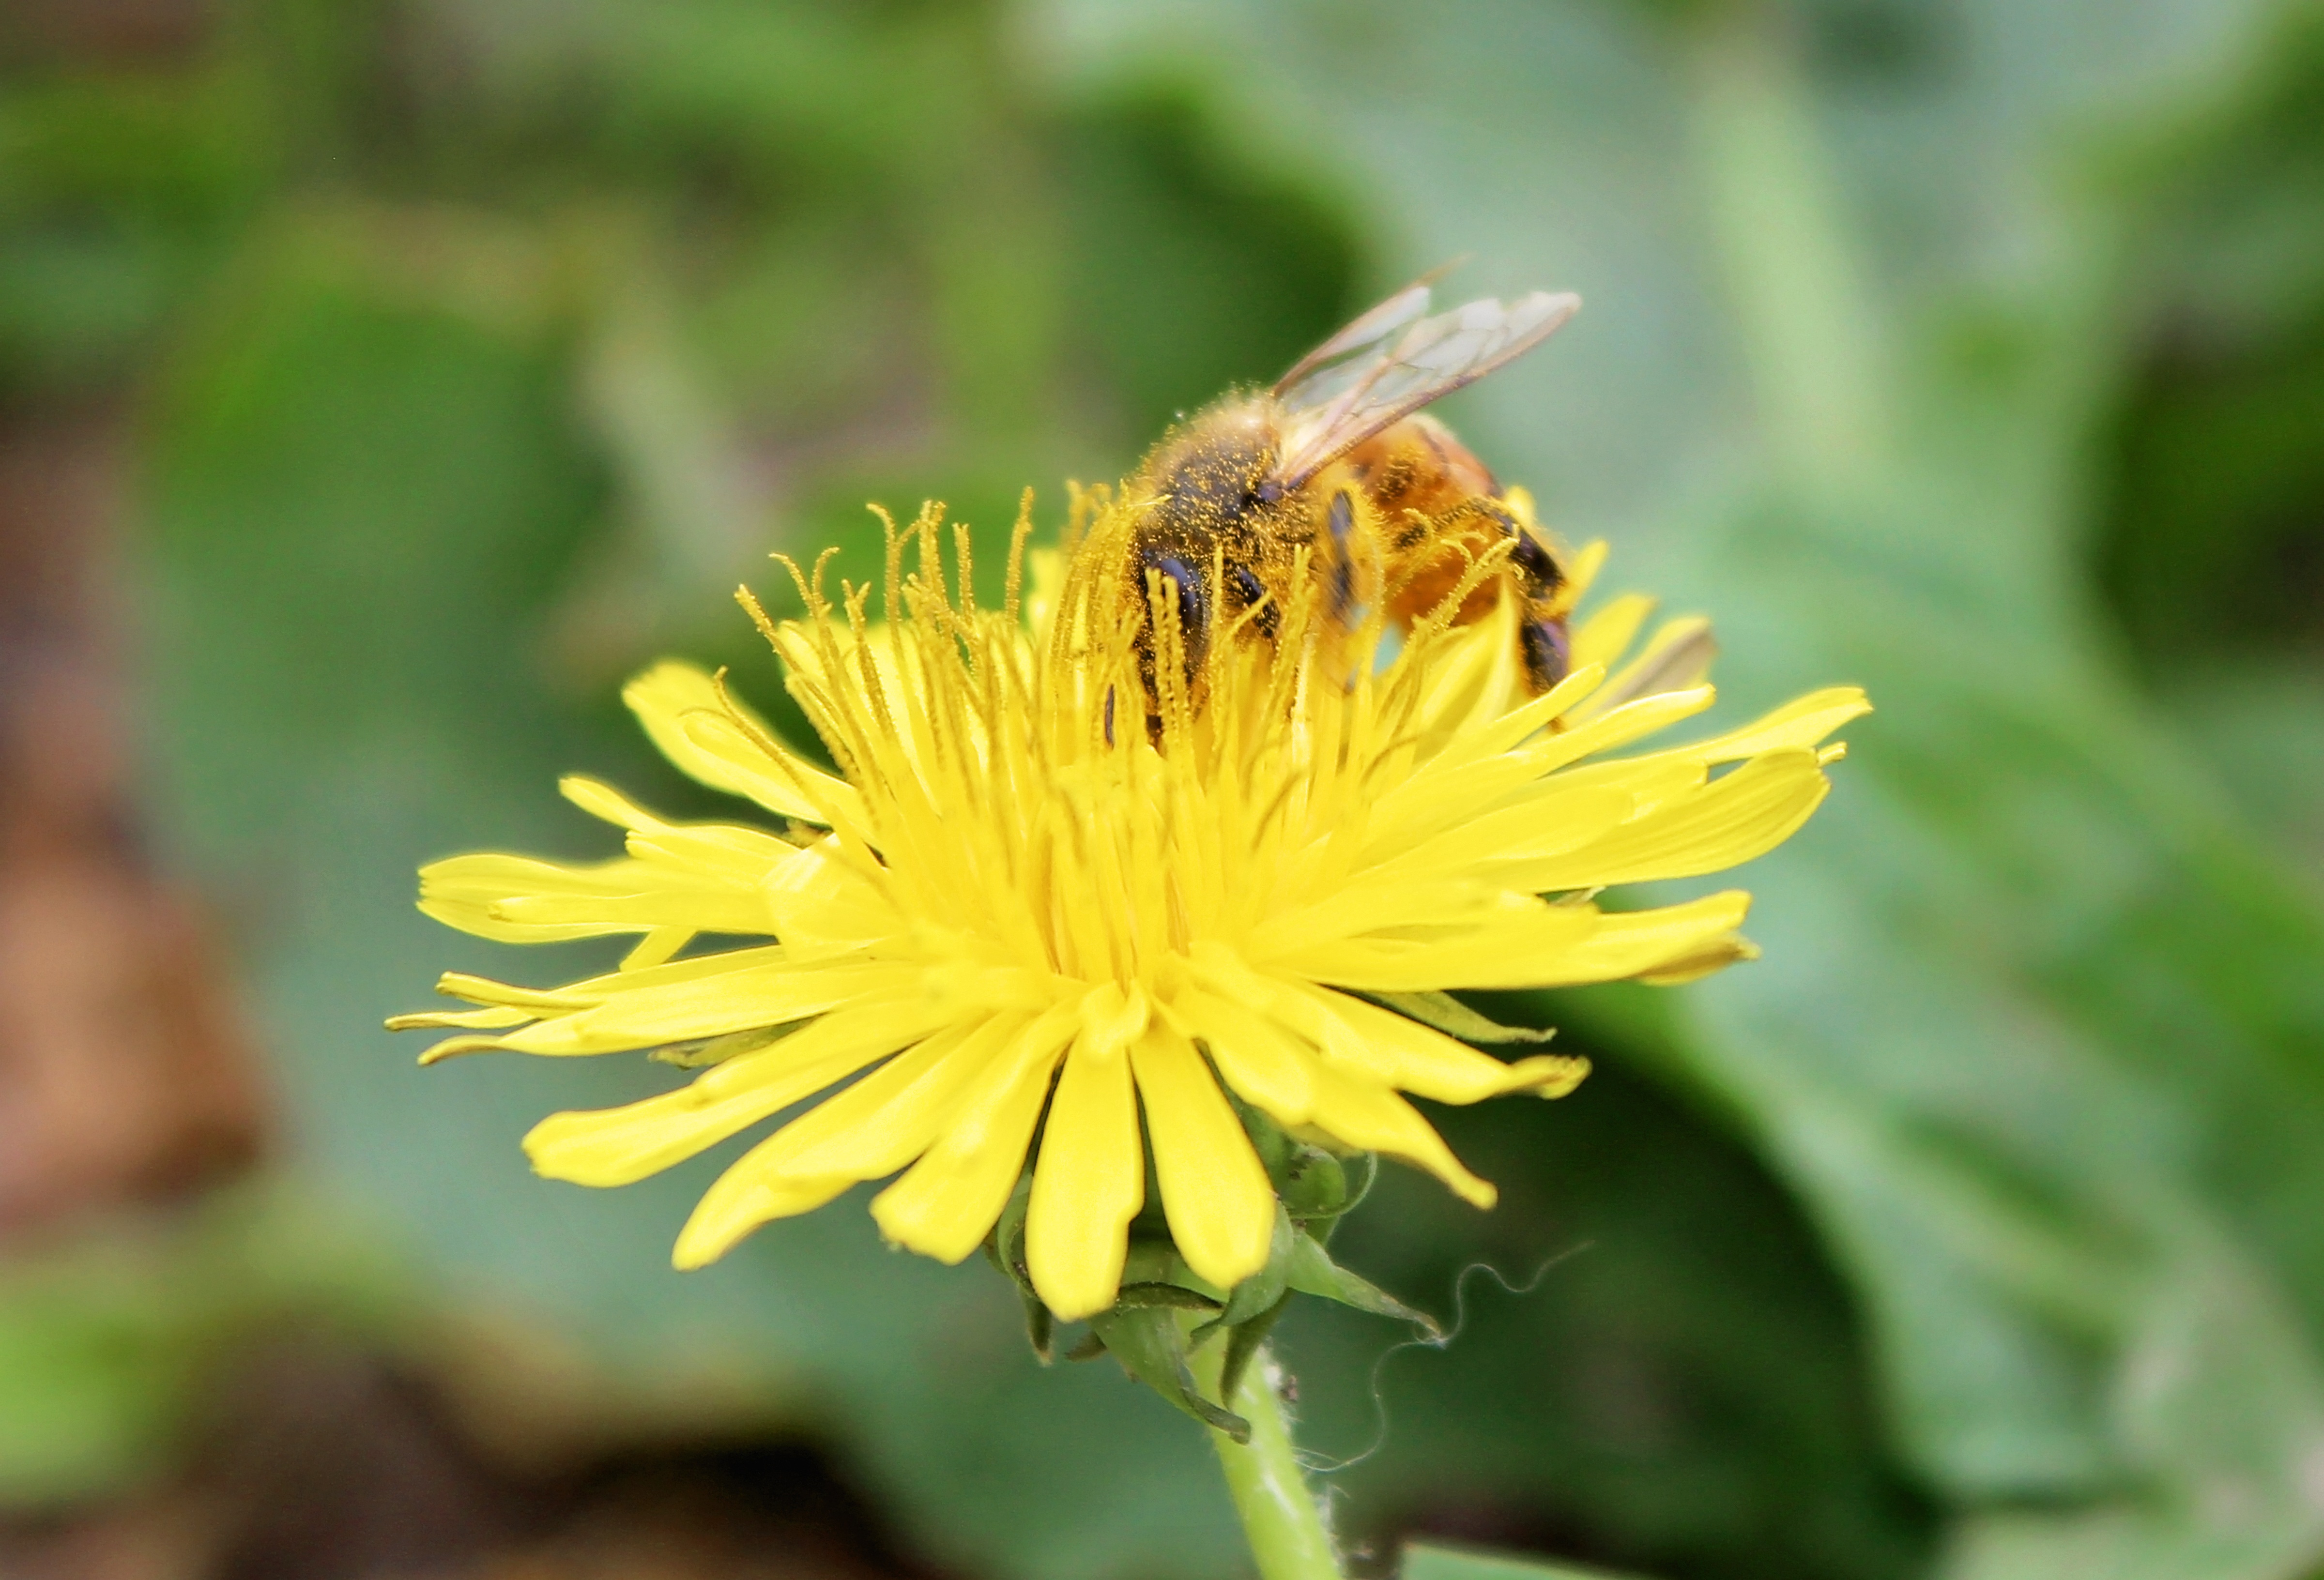
nature, wing, plant, meadow, dandelion, flower, petal, honey, summer, wild, pollen, insect, natural, botany, yellow, flora, fauna, invertebrate, wildflower, weed, close up, bee, honeybee, nectar, beehive, macro photography, flowering plant, honey bee, daisy family, beekeeping, land plant, membrane winged insect